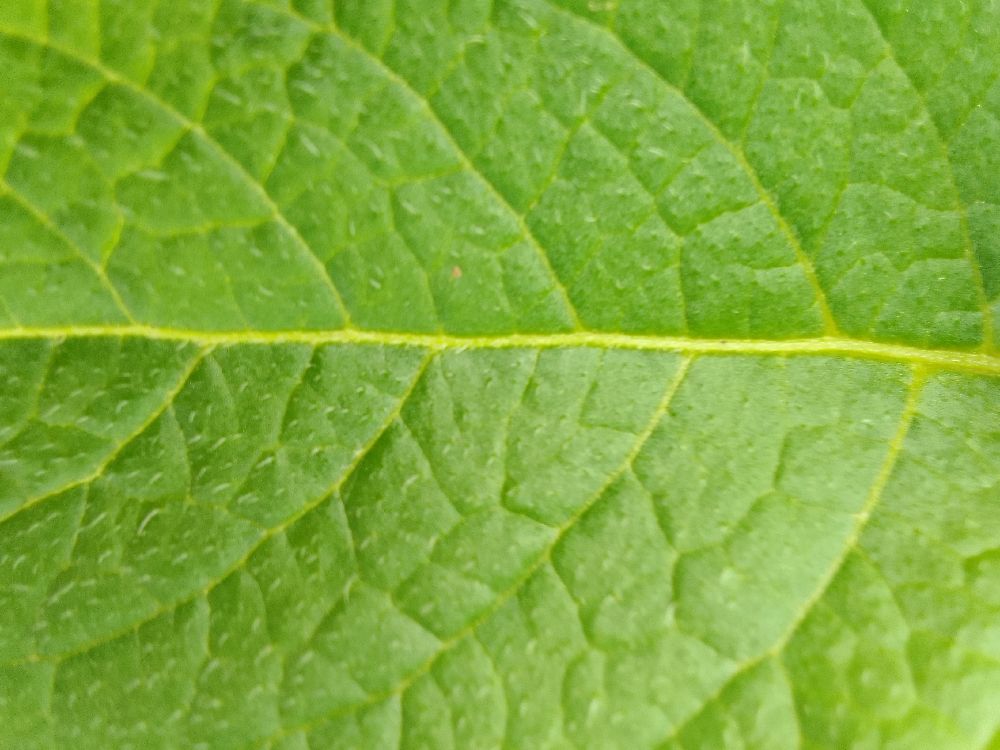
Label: Healthy